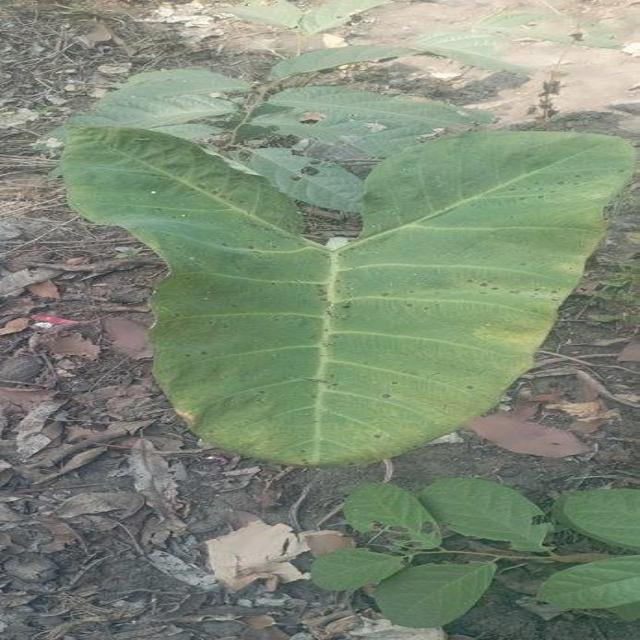
Label: Early_Blight